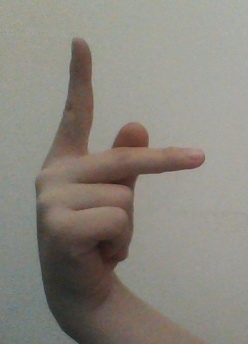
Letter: dha